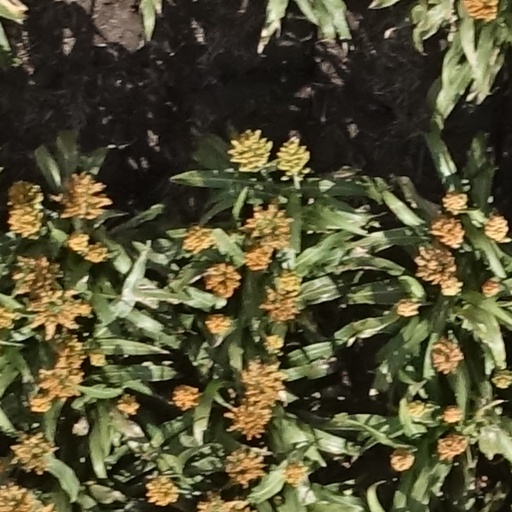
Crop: sorghum